Sebastian Castellio

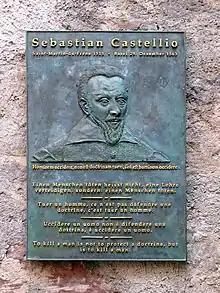
Commemorative plaque in Basel

Sebastian Castellio (also Sébastien Châteillon, Châtaillon, Castellión, and Castello; 1515 – 29 December 1563) was a French preacher and theologian; and one of the first Reformed Christian proponents of religious toleration, freedom of conscience and thought.